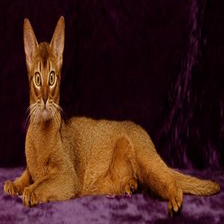
Species: cat
Breed: Abyssinian